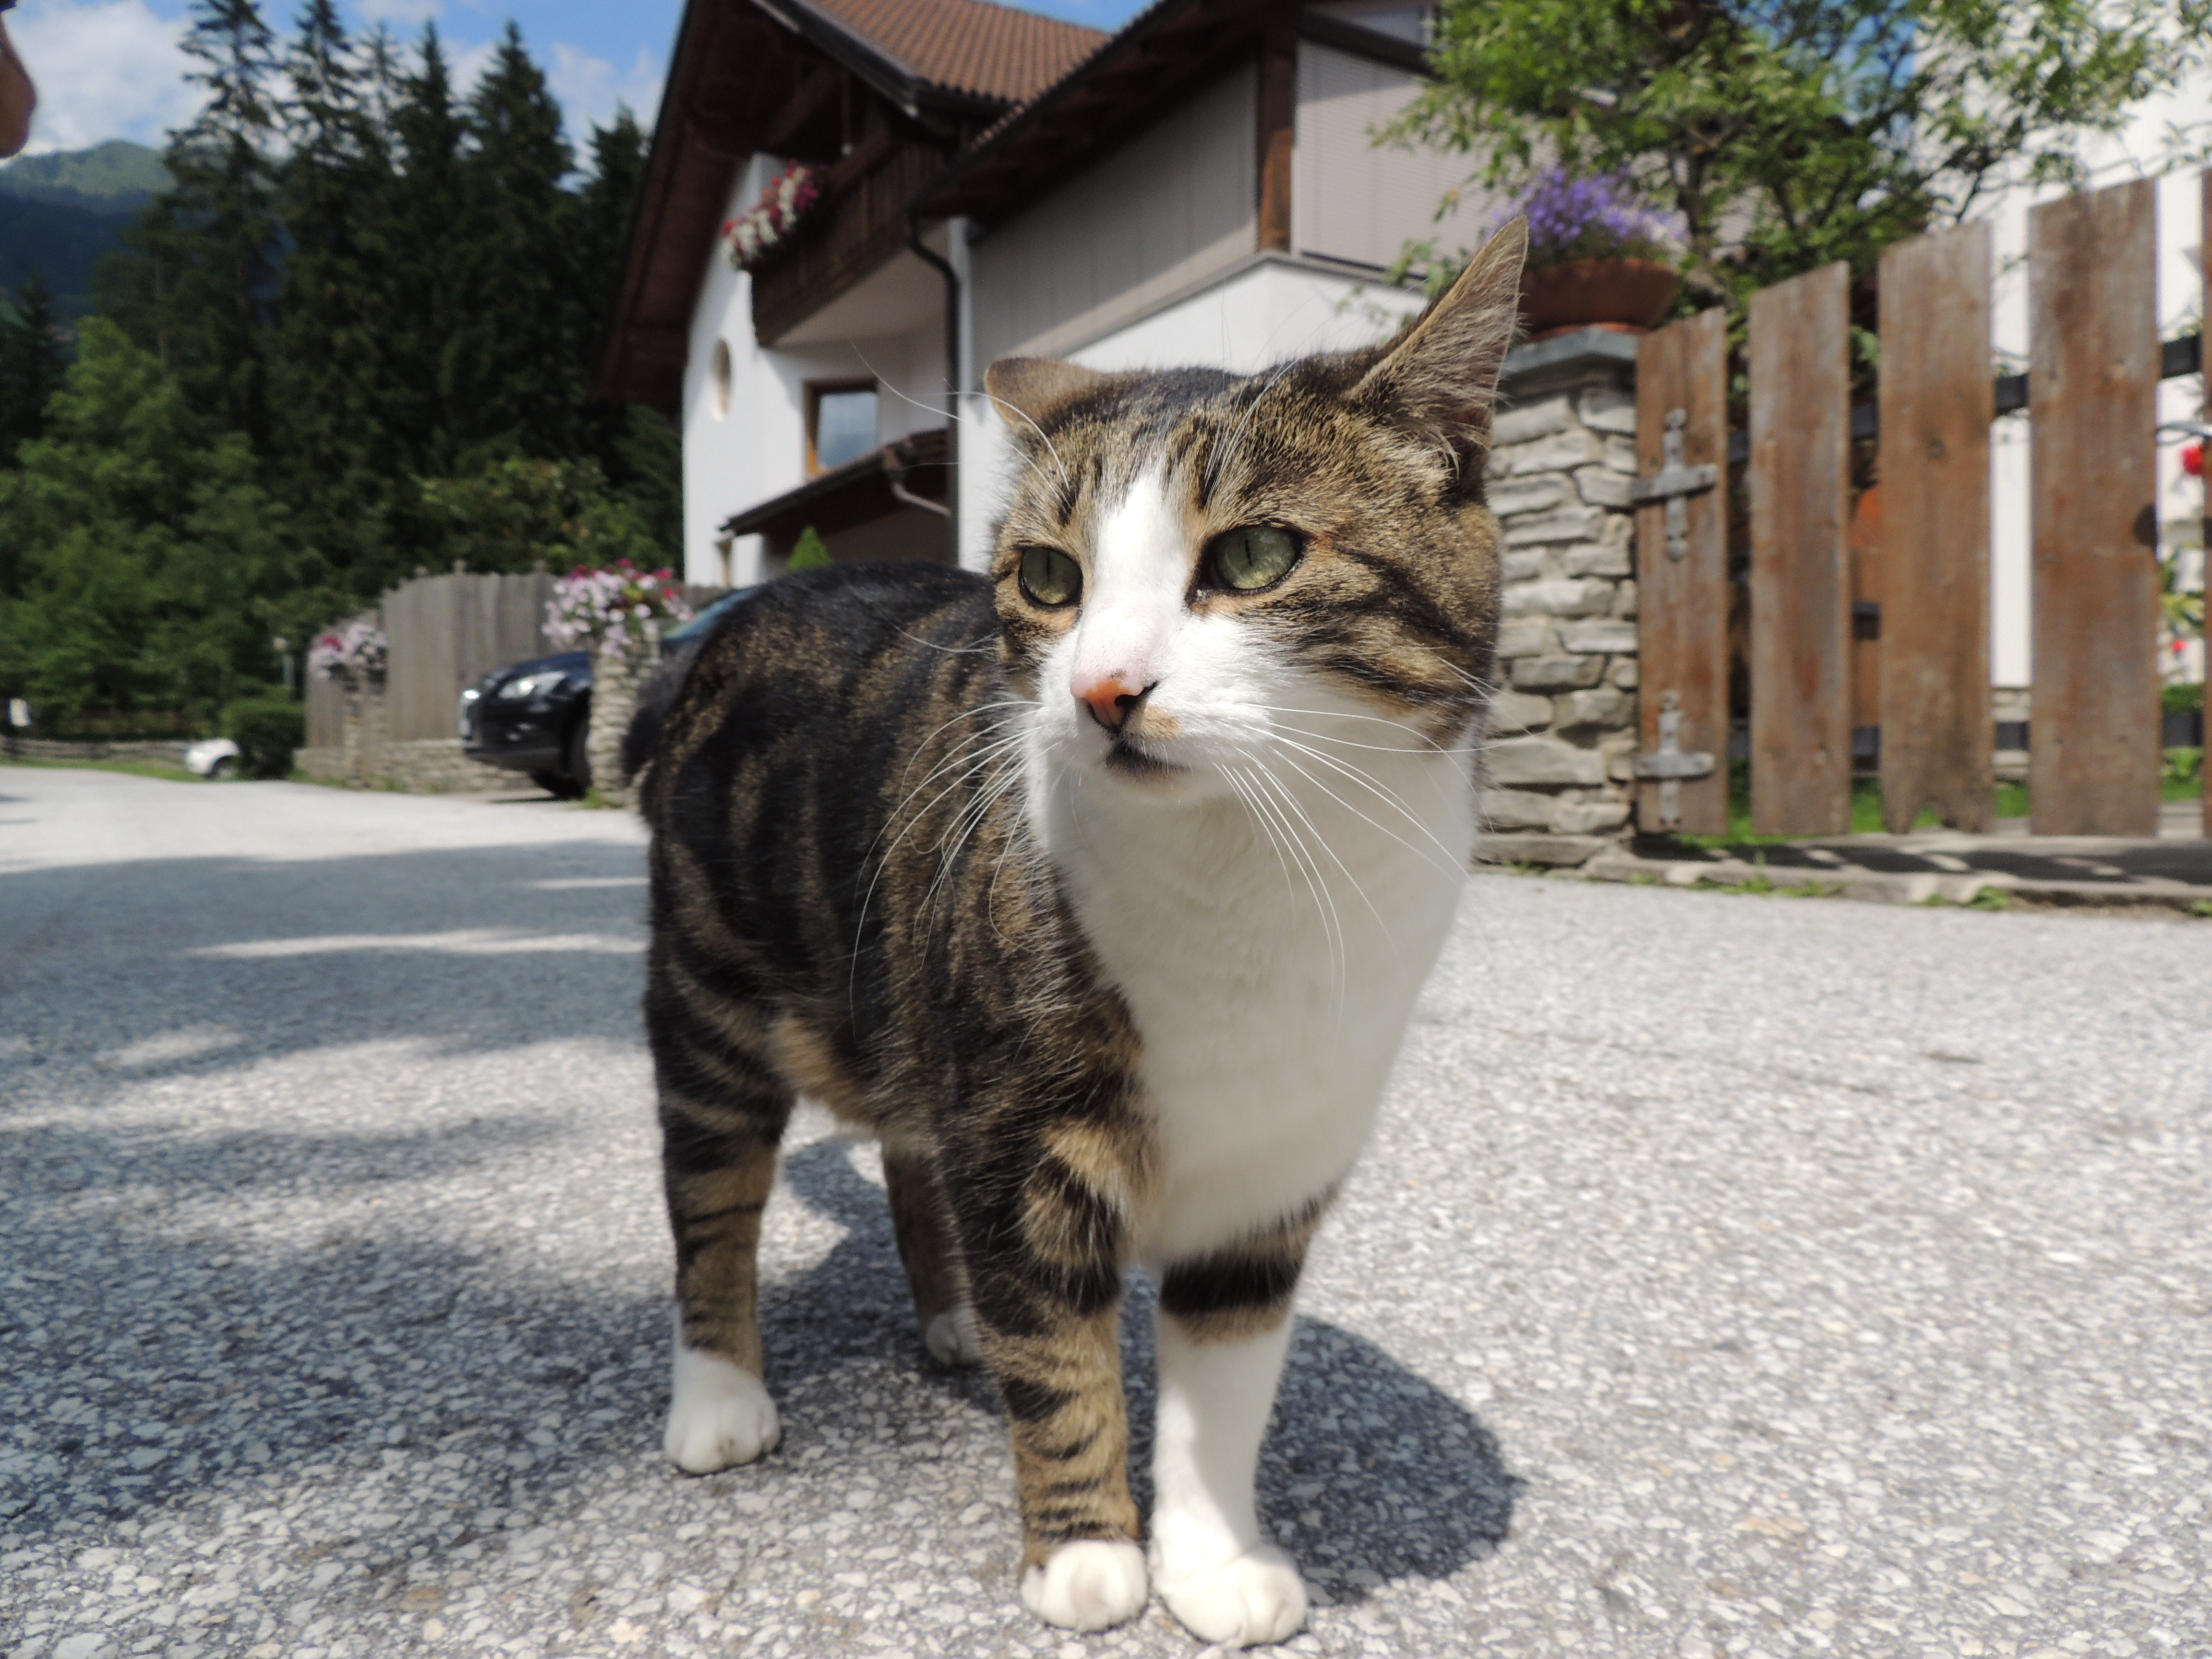
animal, cat, mammal, whiskers, head, vertebrate, cat face, tabby cat, european shorthair, small to medium sized cats, cat like mammal, domestic short haired cat, pixie bob, american shorthair